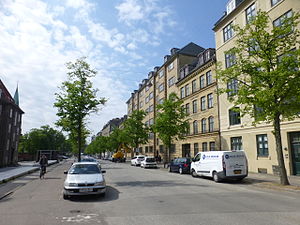
Alderstrøst
Alderstrøst på Nørre Allé.
Alderstrøst er en stiftelse på Nørrebro i København på henholdsvis Nørrebrogade og Møllegade grundlagt 1862 af Haandværkerforeningen i København. Midlerne tilvejebragtes ved hjælp af Industrilotteriet, frivillige gaver og legater m. m., med det formål at give frit husly og så vidt mulig tillige anden understøttelse til gamle, værdige og trængende håndværkere, som er eller har været borgere i København, disses enker samt under særlige omstændigheder tillige deres ugifte døtre.